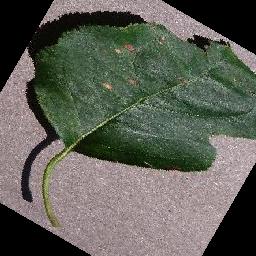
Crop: apple
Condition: black_rot